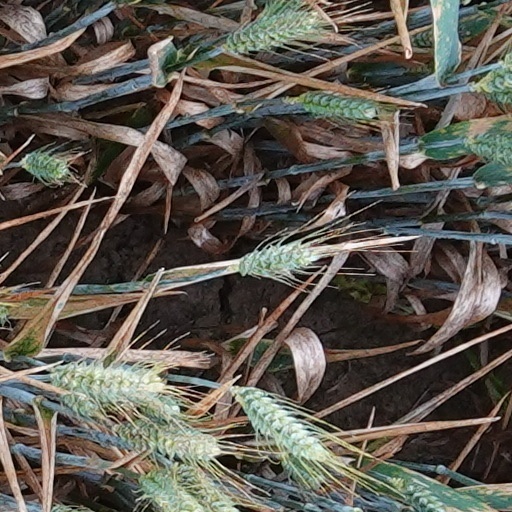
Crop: wheat